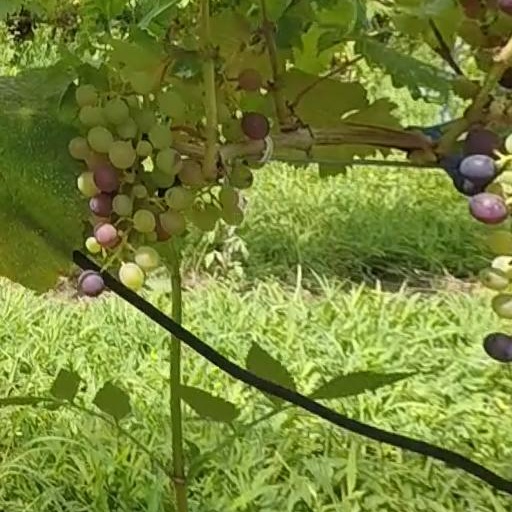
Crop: grape